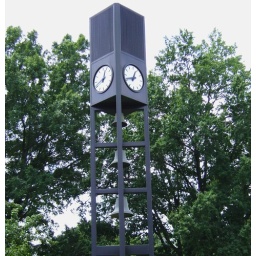
This is the clock tower at the Salisbury VA Hospital in Salisbury NC in Rowan County.